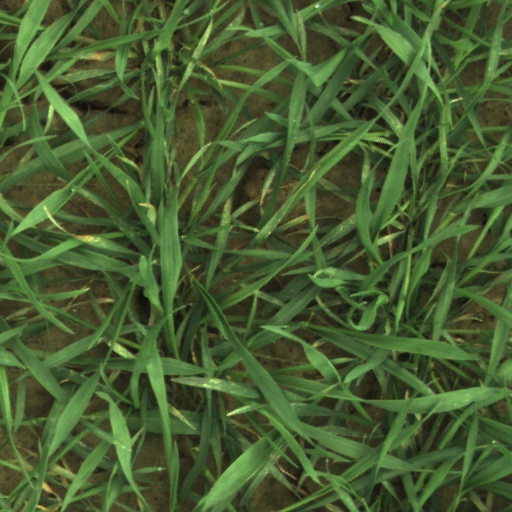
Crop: wheat